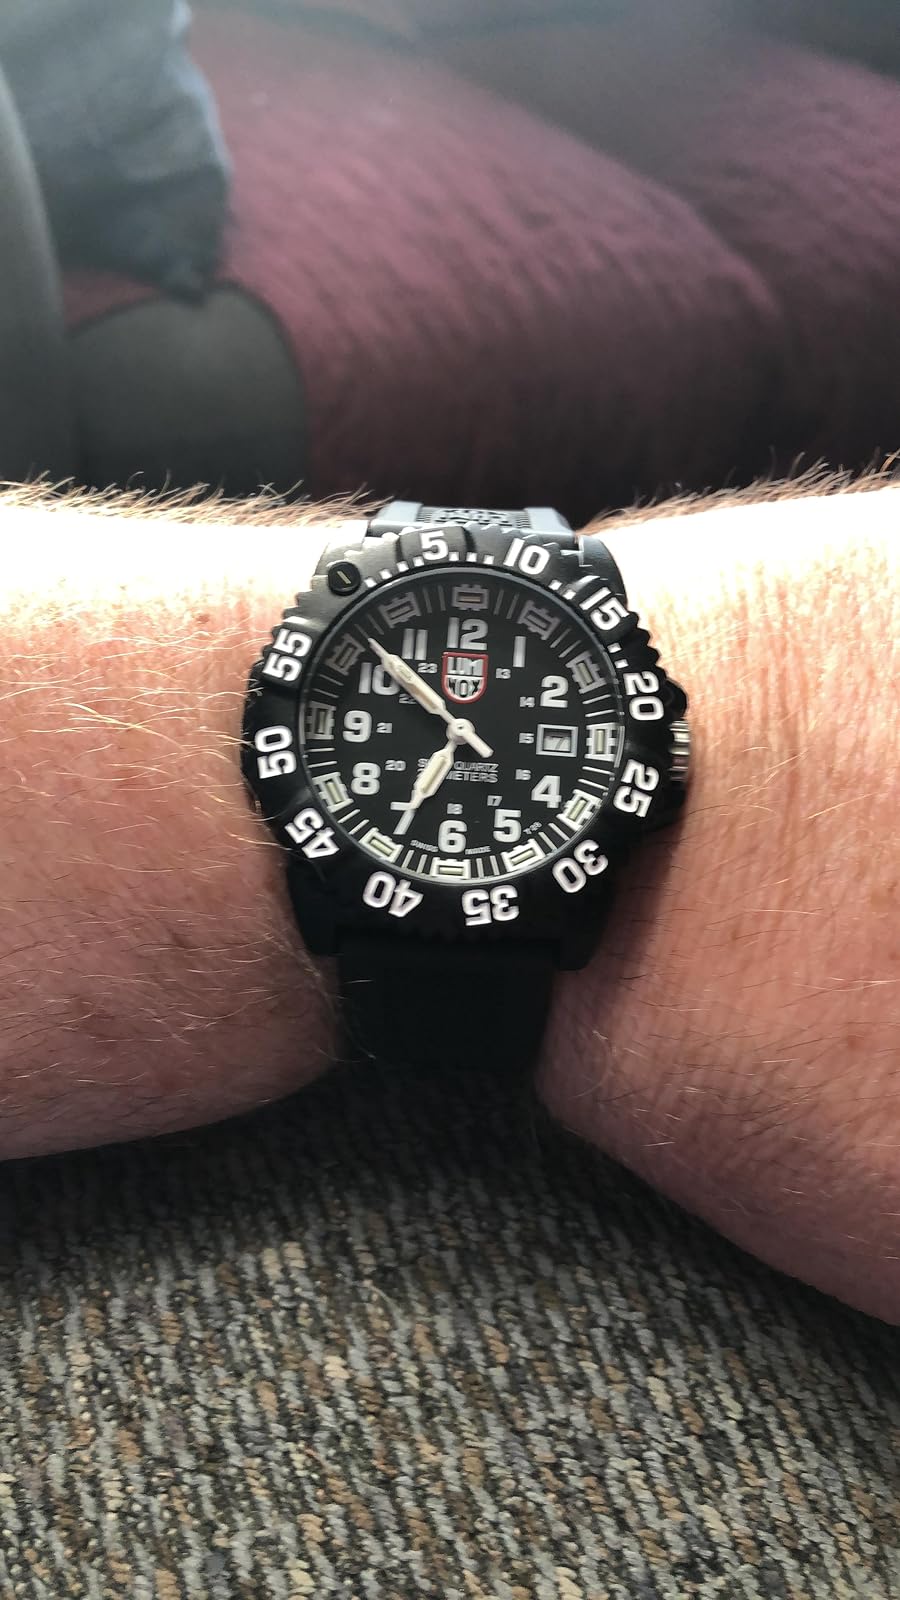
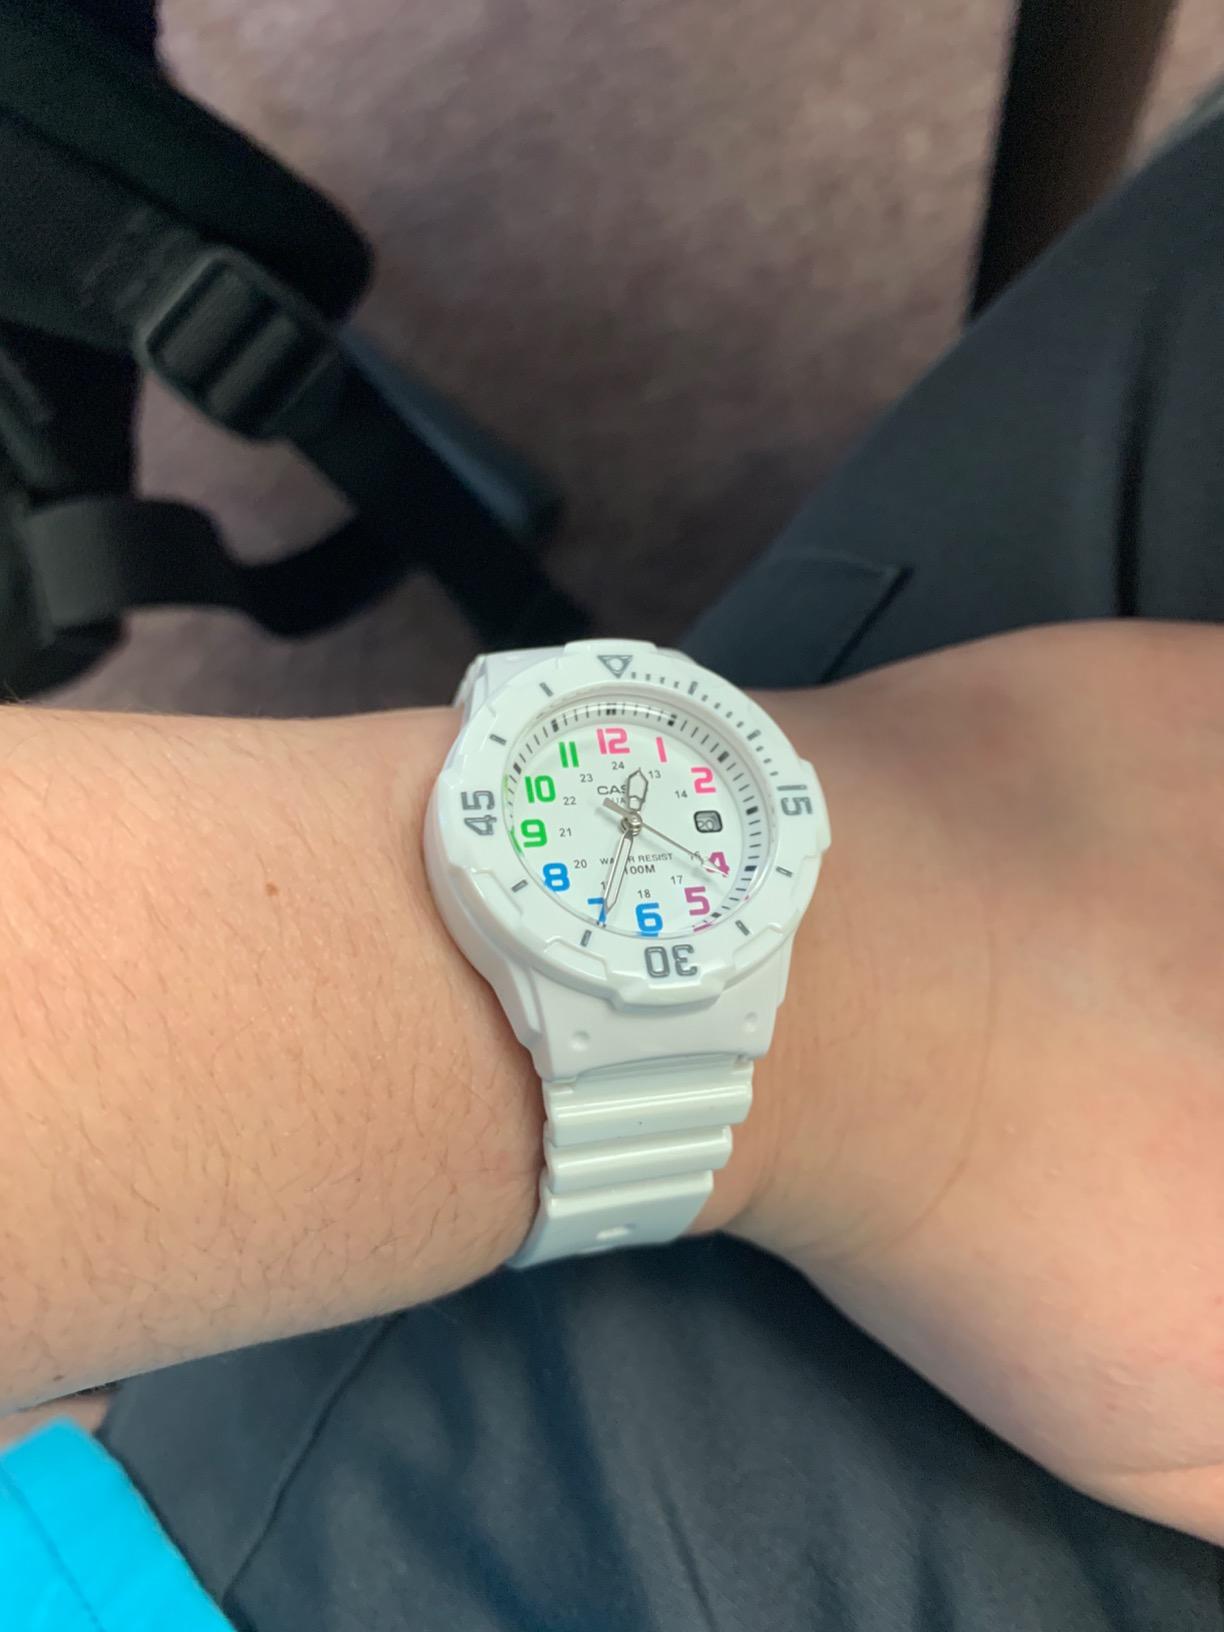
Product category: accessories_watch
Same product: no